Molyneux Asylum

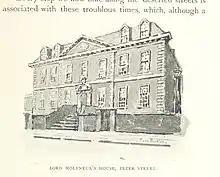
Molyneux House, Peter Street

The Molyneux Asylum for Blind Females was opened June 1, 1815 in Peter Street, Dublin, in what was formerly the residence of Thomas Molyneux (1641-1733), whose sister-in-law, Lucy Domville, had been blind. The building had been sold to Philip Astley, operating as Astley's Amphitheatre from 1789 to 1812, then the actor Henry Johnstone, intended to develop it as a theatre, however it reverted back to the Molyneux and was leased to a charity as an asylum for blind women. There was an Anglican church (Christ Church) attached to the asylum.